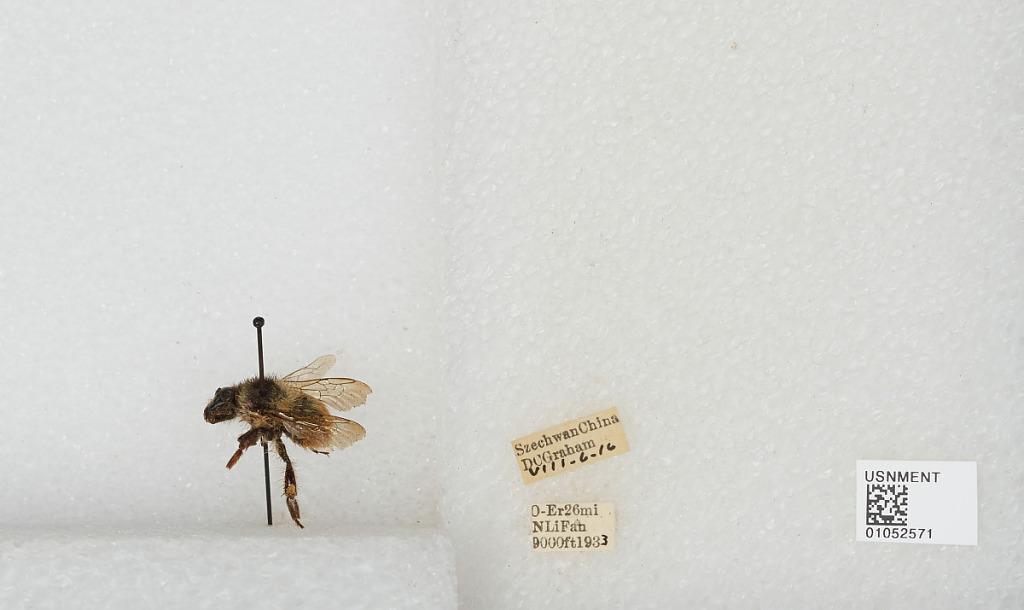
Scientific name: Bombus sp.
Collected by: D. Graham
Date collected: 1933-8-6
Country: China
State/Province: Sichuan
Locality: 26mi K Li Fan